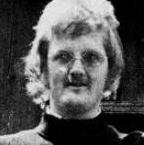
Age: 25